Fishmonger

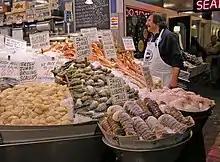
A fishmonger in Pike Place Market on the waterfront of Seattle.

A fishmonger (historically fishwife for female practitioners) is someone who sells raw fish and seafood. Fishmongers can be wholesalers or retailers and are trained at selecting and purchasing, handling, gutting, boning, filleting, displaying, merchandising and selling their product. In some countries modern supermarkets are replacing fishmongers who operate in shops or fish markets.